Percy Harvin

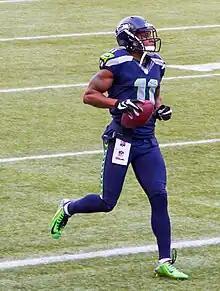
Harvin during the 2014 preseason

The Vikings traded Harvin to the Seattle Seahawks on March 11, 2013, in exchange for a first (Xavier Rhodes was selected with the pick) and seventh-round draft pick in the 2013 draft, and a third-round draft pick in the 2014 draft. Immediately after the Seahawks acquired Harvin, they signed him to a new six-year, $67 million contract with $25.5 million guaranteed. Harvin selected the number 11 to wear with the Seahawks, as the number 12 is retired for the Seahawks fanbase "The 12th Man". This trade reunited him with offensive coordinator Darrell Bevell, quarterback Tarvaris Jackson, and wide receiver Sidney Rice, all of whom he worked with during his time in Minnesota.